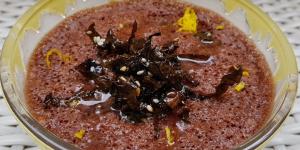
mousse de chocolate vegana con aquafaba